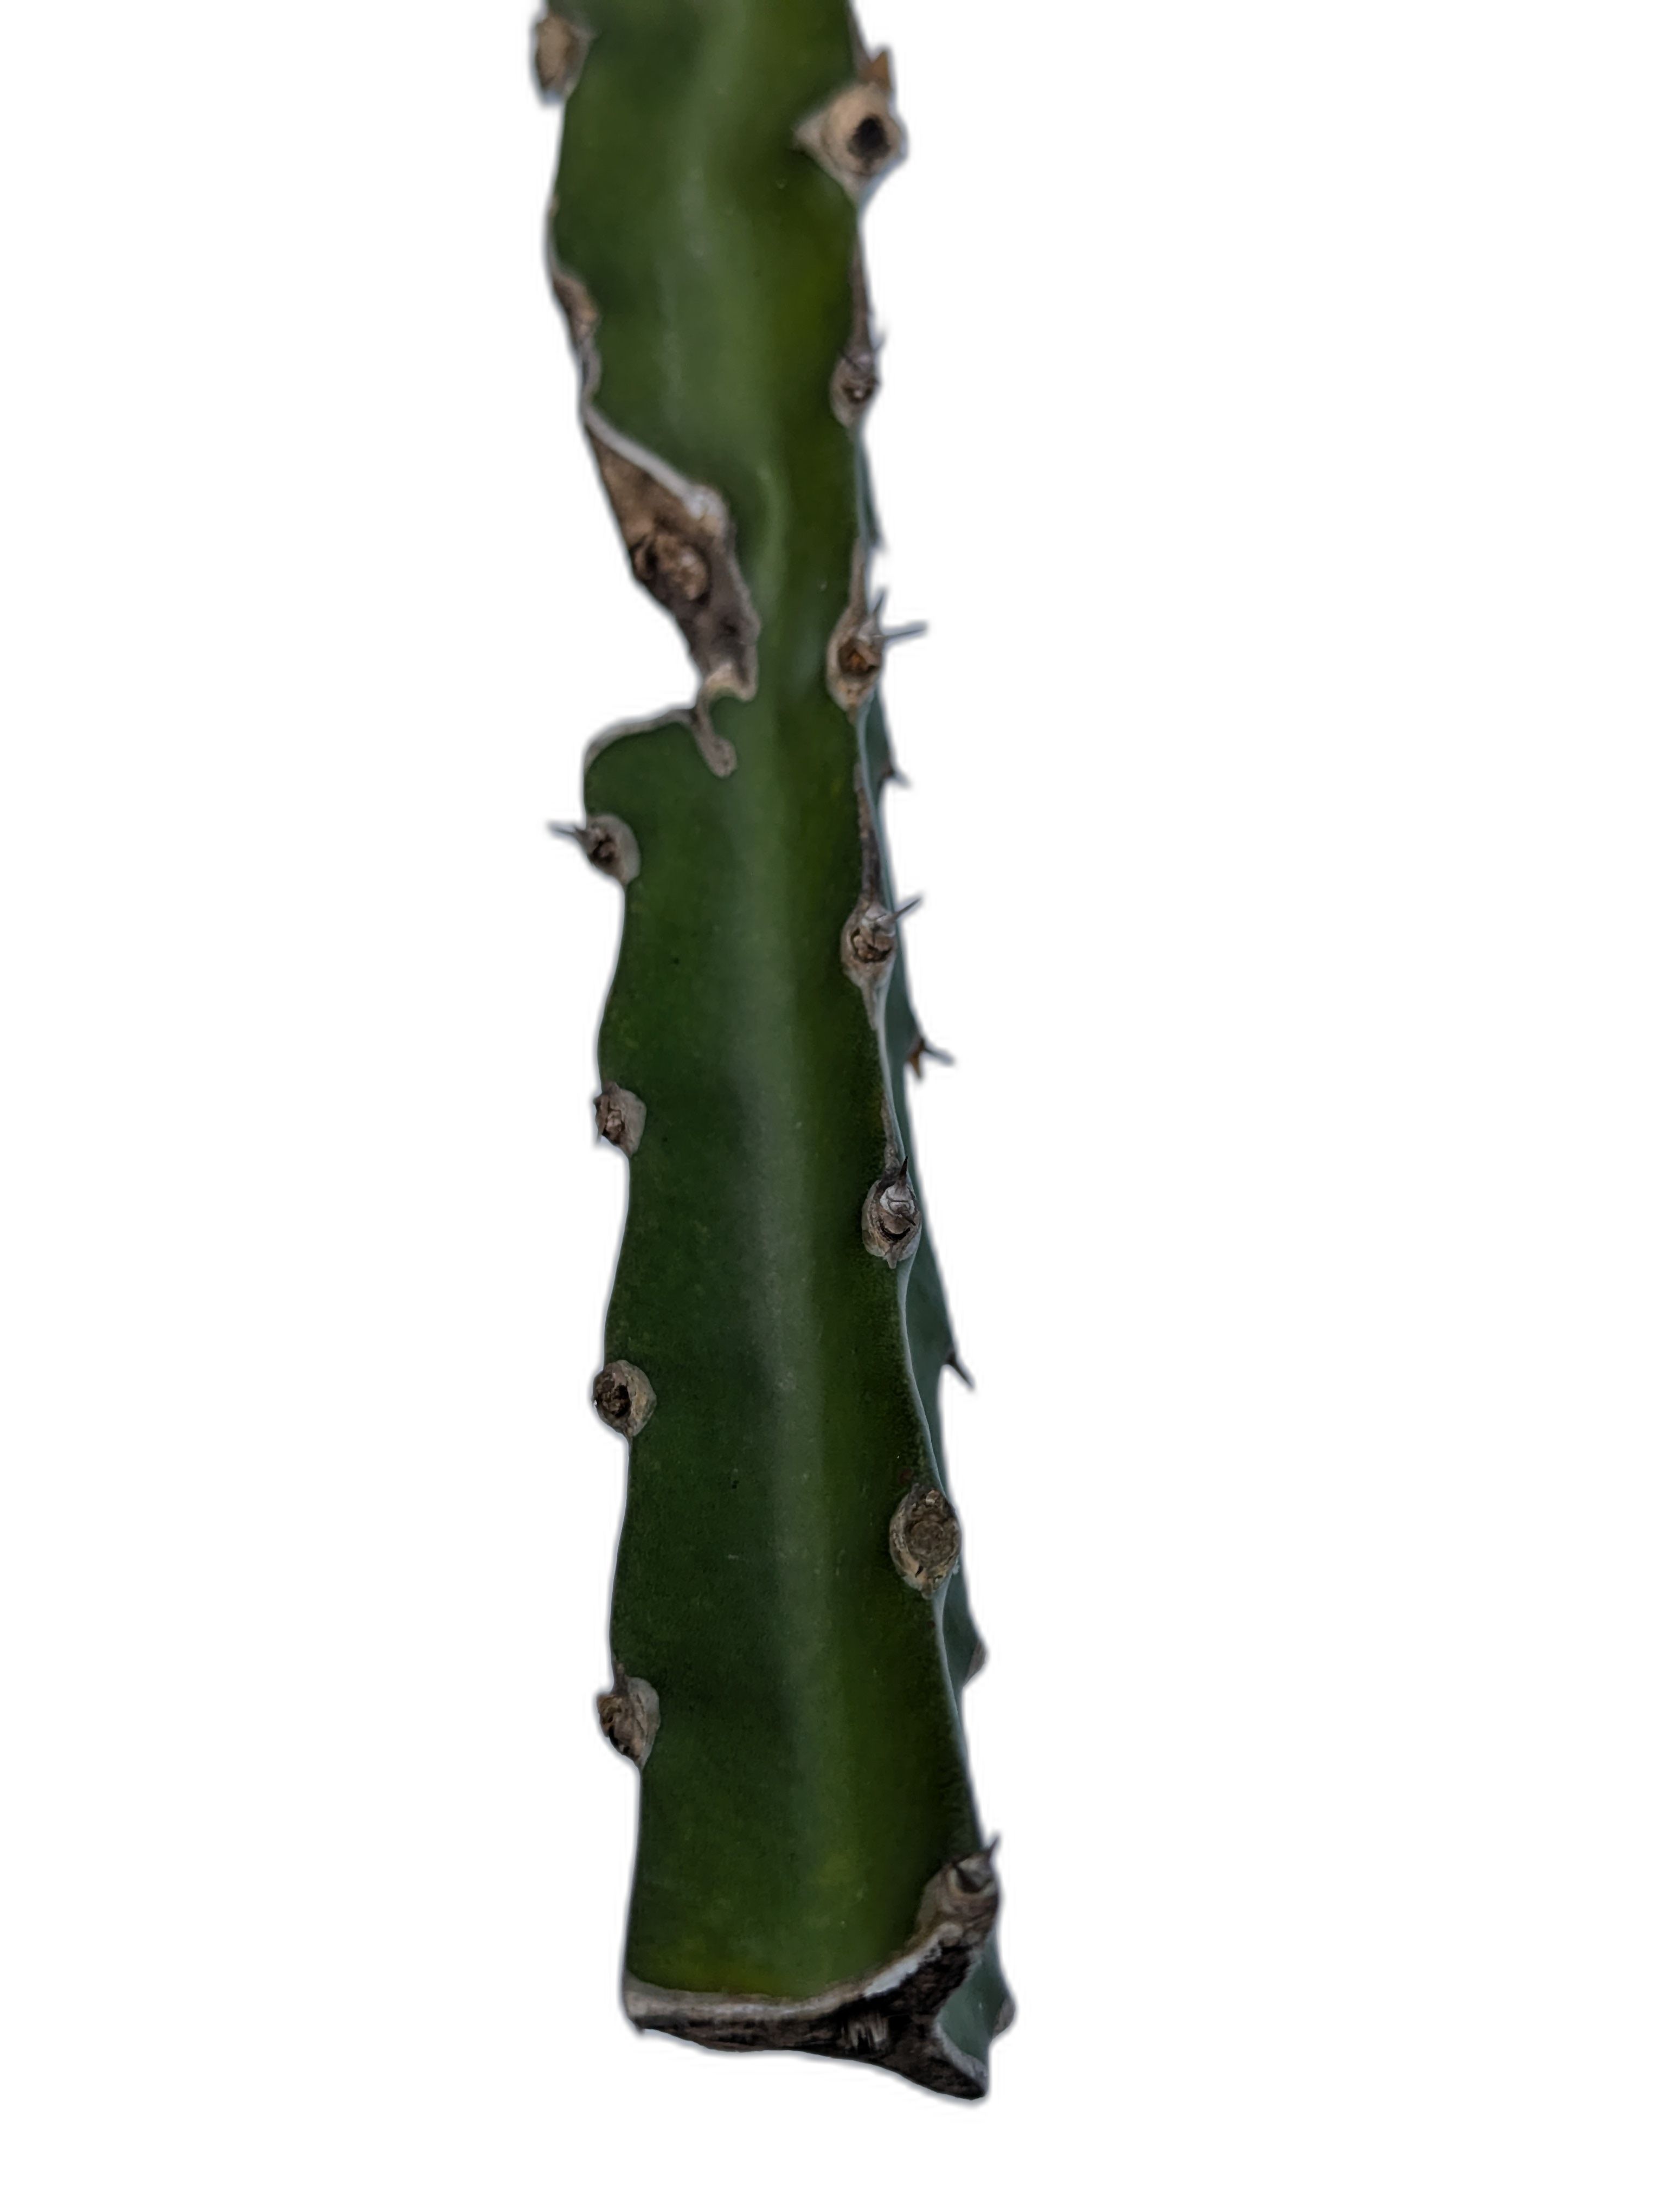
Label: Good leaf